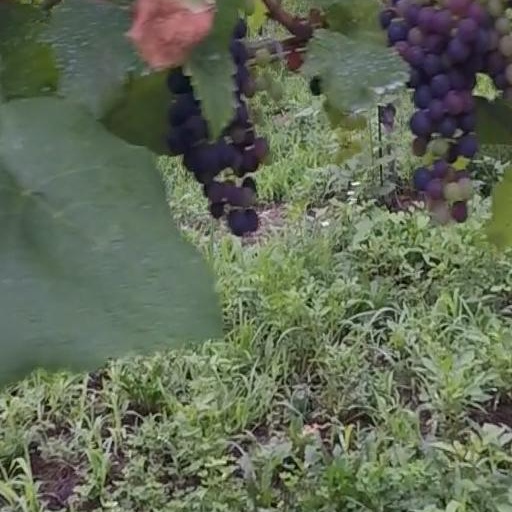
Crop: grape